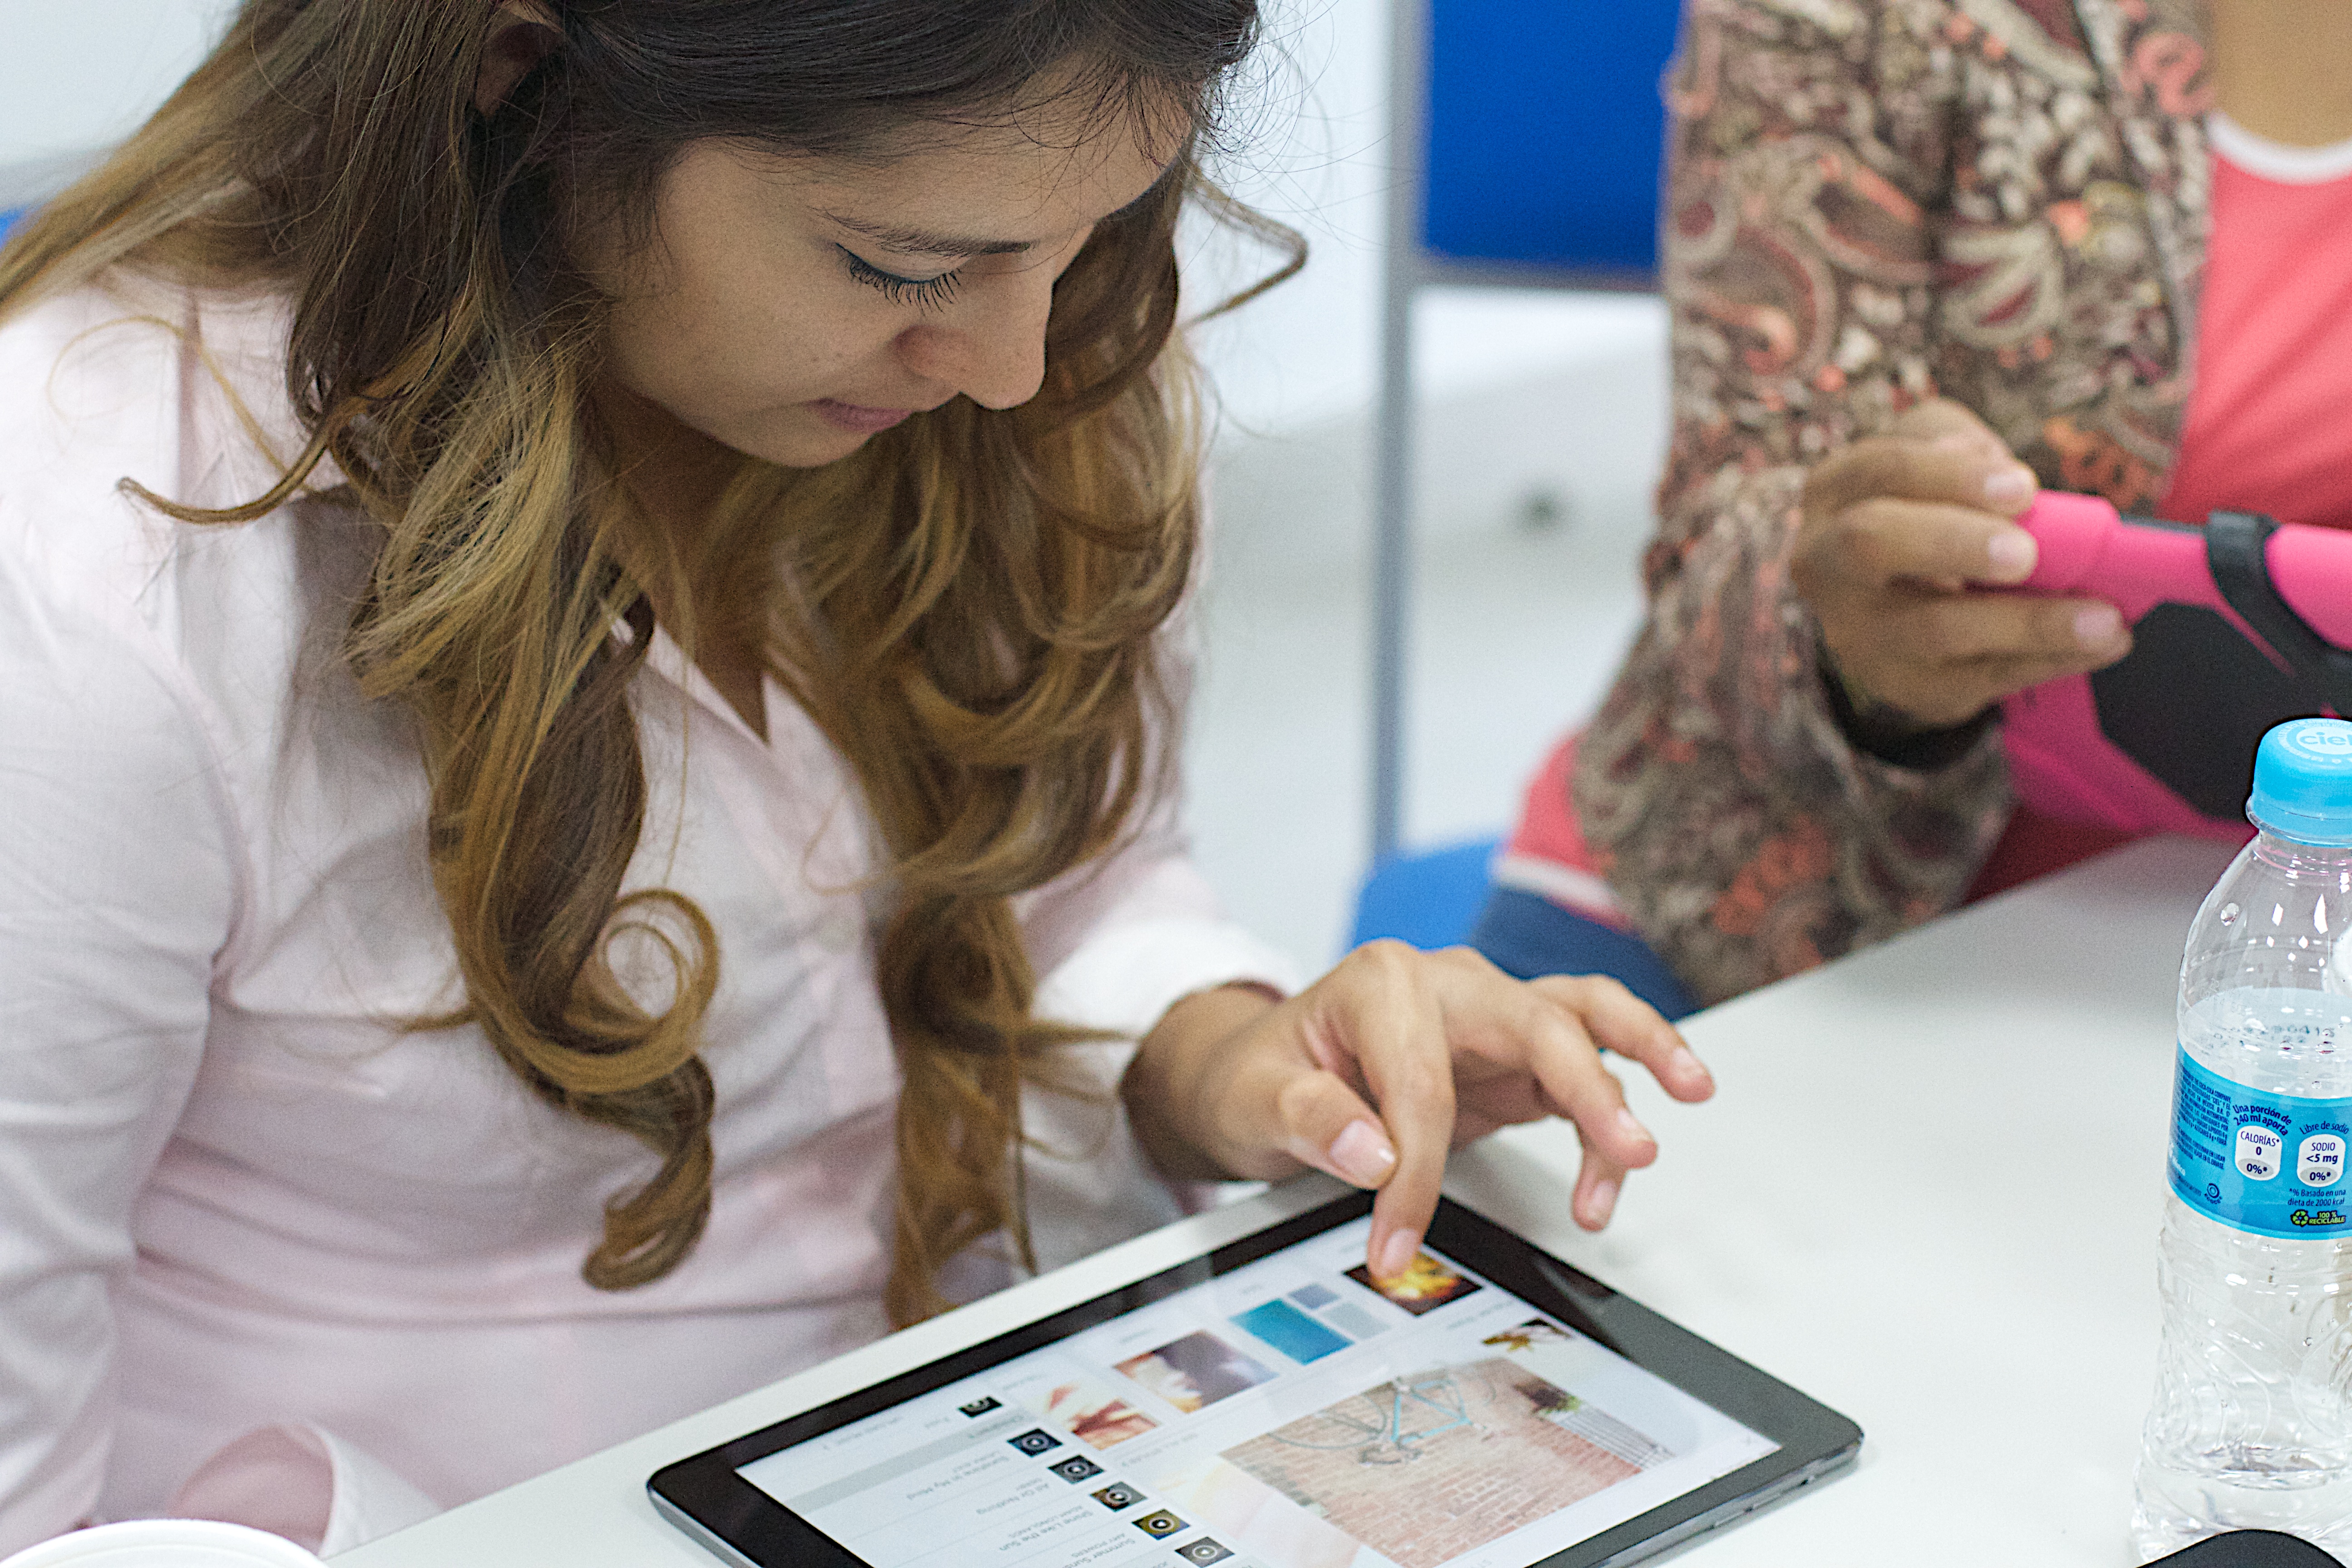
writing, person, play, cash, art, design, learning, udgagora